Milestone

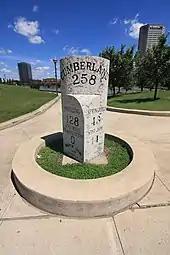
A mile marker on the U.S. National Road giving distances from many places

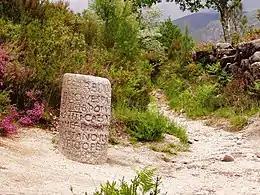
Roman milestone XXIX on Via Romana XVIII – the road linking the Iberian cities of Bracara Augusta and Asturica Augusta

A milestone is a numbered marker placed on a route such as a road, railway line, canal or boundary. They can indicate the distance to towns, cities, and other places or landmarks like mileage signs; or they can give their position on the route relative to some datum location. On roads they are typically located at the side or in a median or central reservation. They are alternatively known as mile markers (sometimes abbreviated MMs), mileposts or mile posts (sometimes abbreviated MPs). A "kilometric point" is a term used in metricated areas, where distances are commonly measured in kilometres instead of miles. "Distance marker" is a generic unit-agnostic term.